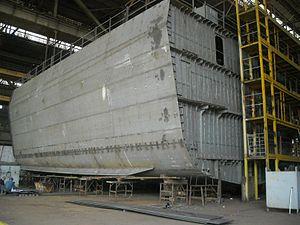
Cette liste des navires utilisés par la marine ukrainienne comprend les principaux navires de guerre et les autres navires qui sont en service ou qui ont récemment été retirés de la marine ukrainienne ou de la flotte auxiliaire. En décembre 2007, la Marine avait 27 navires de combat. Quelque 20 ans après la dislocation de l'URSS, les principaux navires de guerre de la marine ukrainienne sont d'anciens navires de la flotte de la mer Noire qui ont été conçus et construits en Union soviétique.